American Association of Foreign Language Newspapers

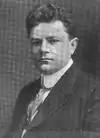
Portrait of founder Louis N. Hammerling, ca.1912

The American Association of Foreign Language Newspapers was founded by Louis Nicholas Hammerling in 1908. It served as an intermediary between "respectable national advertisers", and the foreign-language newspapers that profited from publishing advertisements. Frances Kellor led the effort after Hammerling's patriotism came under question ca.1918. Critics included Robert Ezra Park.